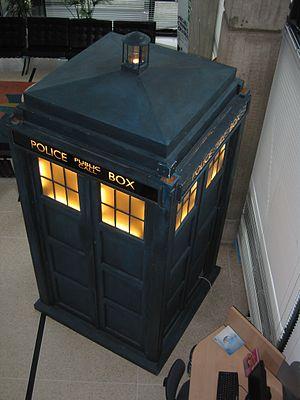
Cet article dresse une liste exhaustive des différentes technologies et gadgets utilisés dans la série télévisée de science-fiction britannique Doctor Who.